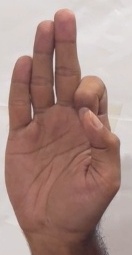
ASL sign: F